Answer in natural language. How many CoffeeMachines are visible in the scene? Choose between the following options: 2, 0, 3, 4 or 1
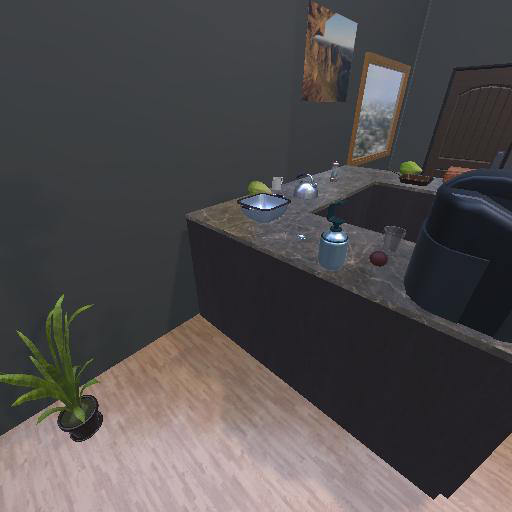
<answer>1</answer>